Alexander Tilloch Galt

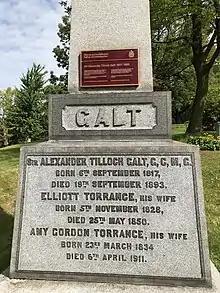
Galt's funeral monument in Mount Royal Cemetery.

Sir Alexander Galt and his son Elliott Torrance Galt used their connections in Ottawa to arrange for Elliot to be appointed the Assistant Indian Commissioner in southern Alberta. Alexander was undoubtedly aware of the work done by Dr. George Dawson to map the coal deposits in south Alberta on behalf of the Geological Survey of Canada. As well, knowing a railroad was soon to be built in the region, Alexander likely saw the economic potential in southern Alberta's coal. This knowledge and planning may have been part of why he secured Elliot a post as Assistant Indian Commissioner.